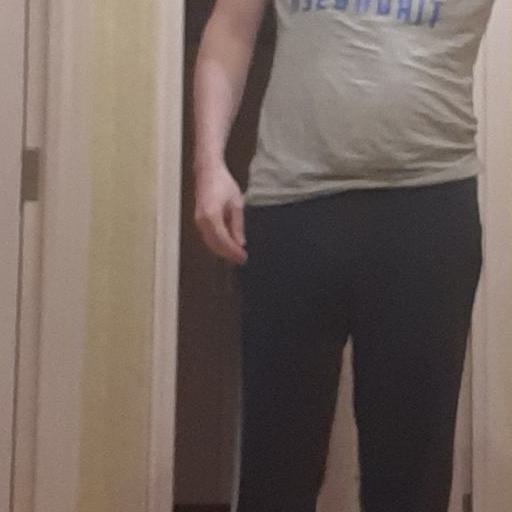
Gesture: no_gesture